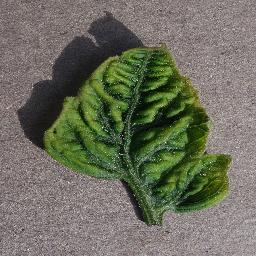
Label: Tomato___Tomato_Yellow_Leaf_Curl_Virus